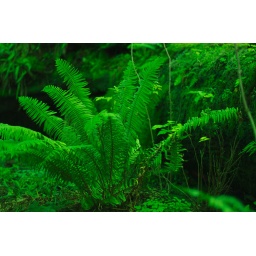
While plants tend to normally be green, this plant and everything around it appears green due to the lighting.